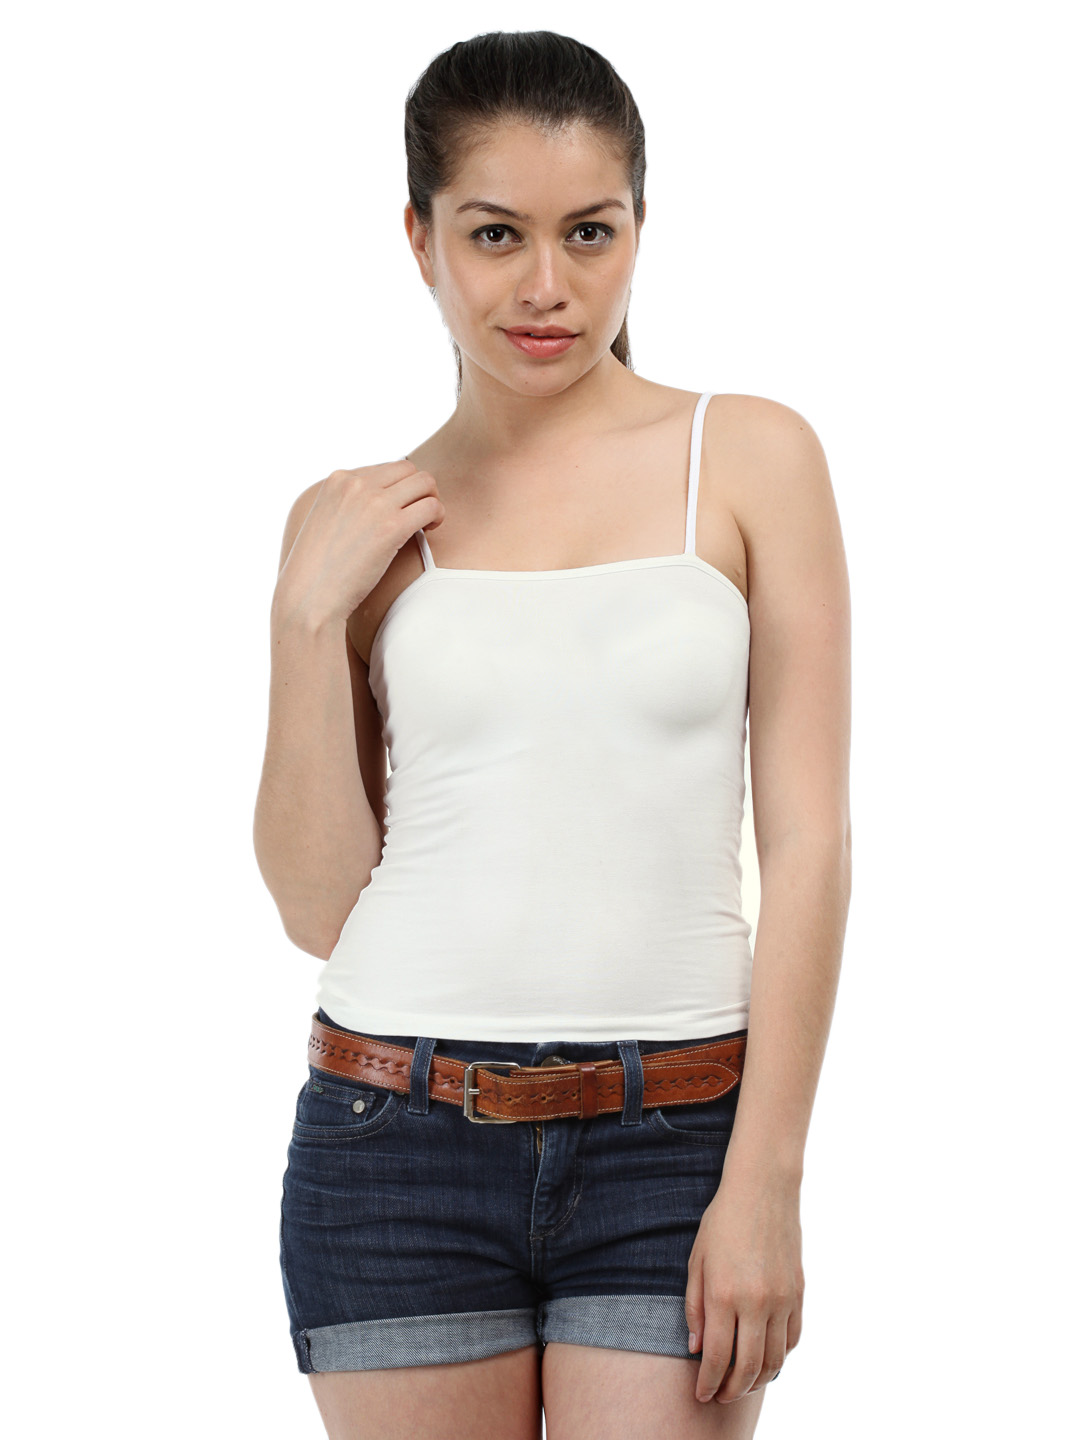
Femella Women White Camisole 005G
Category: Apparel / Innerwear / Camisoles
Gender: Women
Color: White
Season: Summer 2012
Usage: Casual